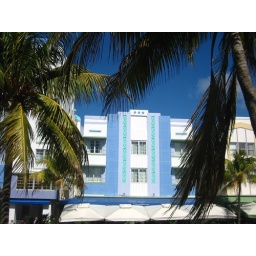
art deco house in miam beach